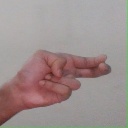
अक्षर: ह